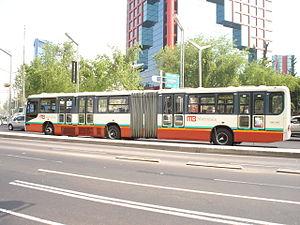
Cuauhtémoc est l'une des seize divisions territoriales, appelées alcaldías, de la ville de Mexico au Mexique. Son siège est Buenavista.